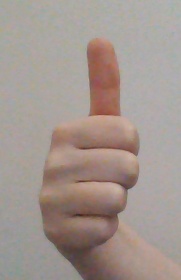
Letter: aleff